Chen Feilong

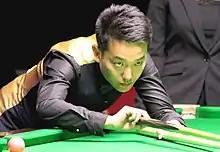
Paul Hunter Classic 2018

Chen Feilong (born 4 September 1982) is a former professional Chinese snooker player, playing on the World Snooker Tour from the 2018–19 season.